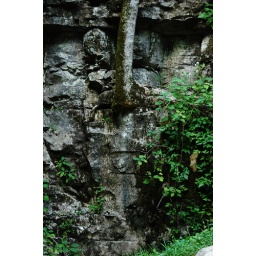
tree in rock